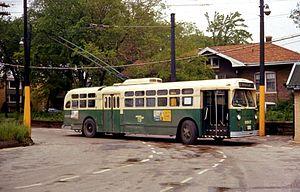
Le Marmon-Herrington TC pour trolley coach est un trolleybus produit par la compagnie américaine Marmon-Herrington entre 1946 et 1959.